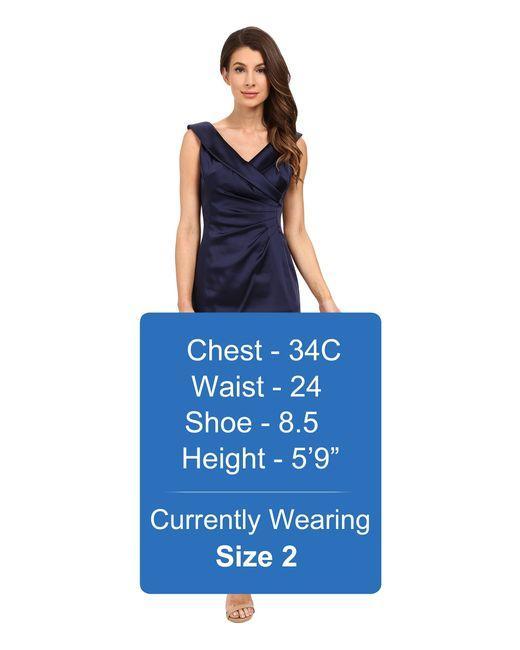
Schwarzes ärmelloses Party-Damenkleid cool